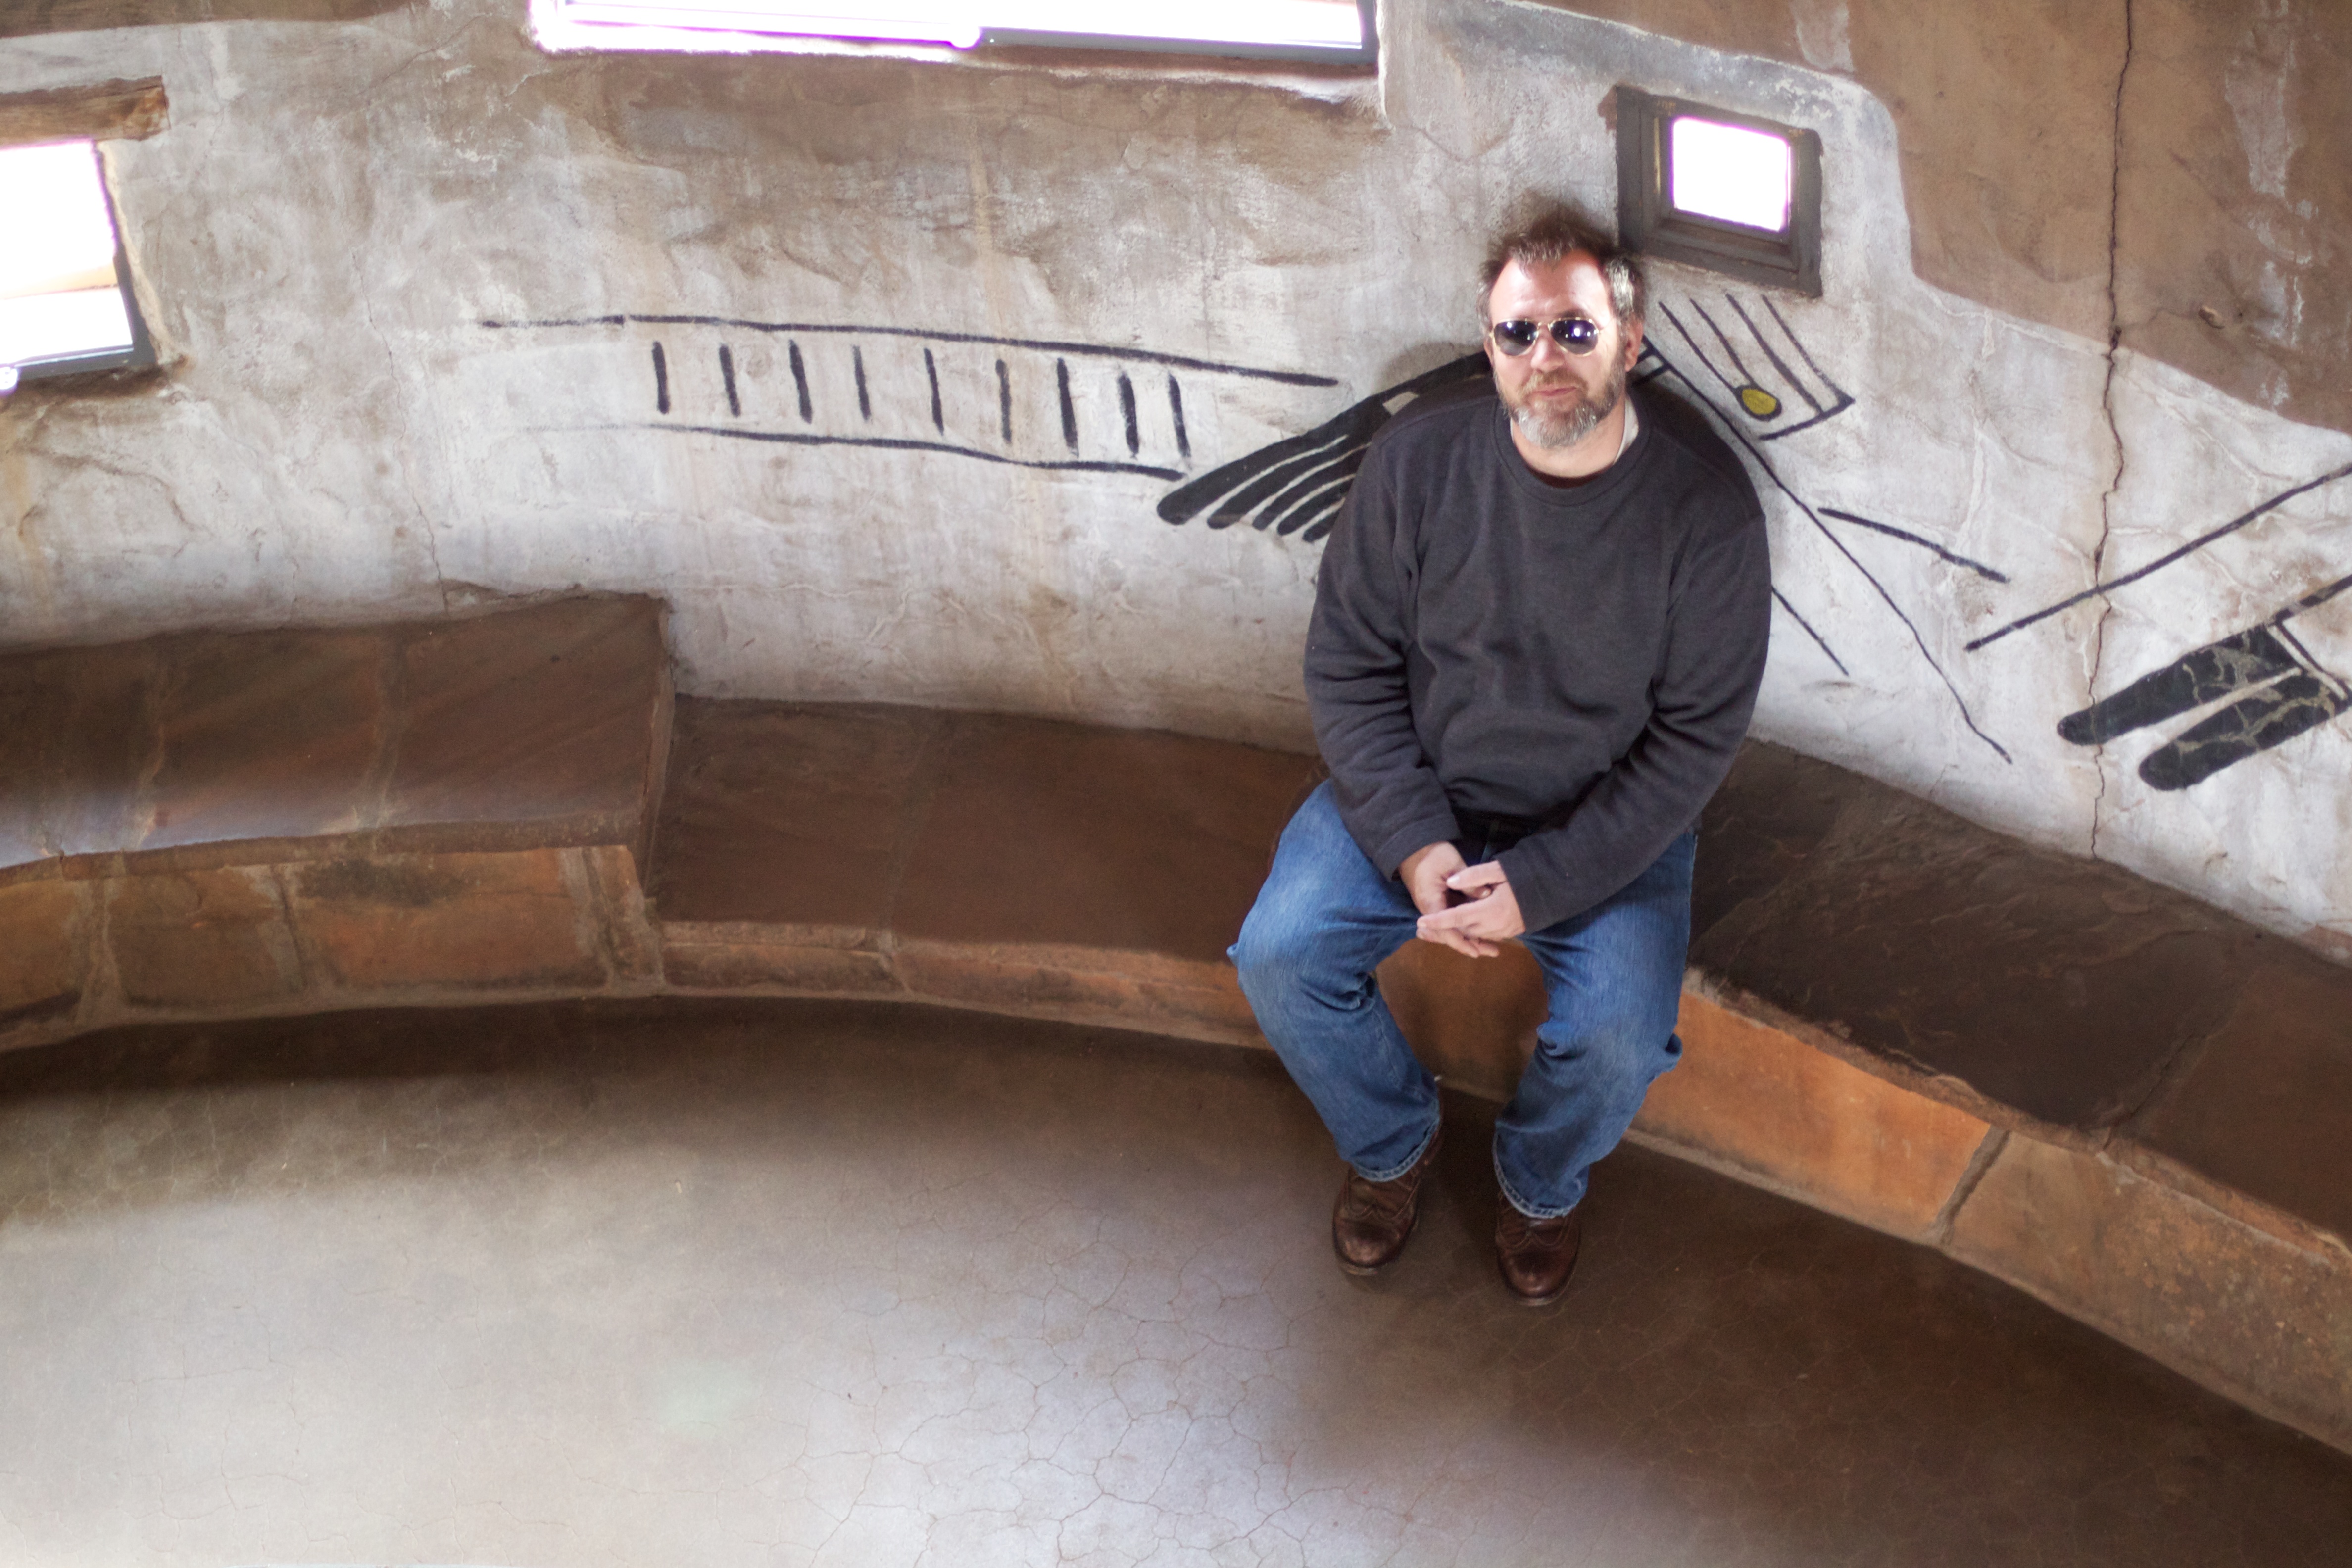
wood, floor